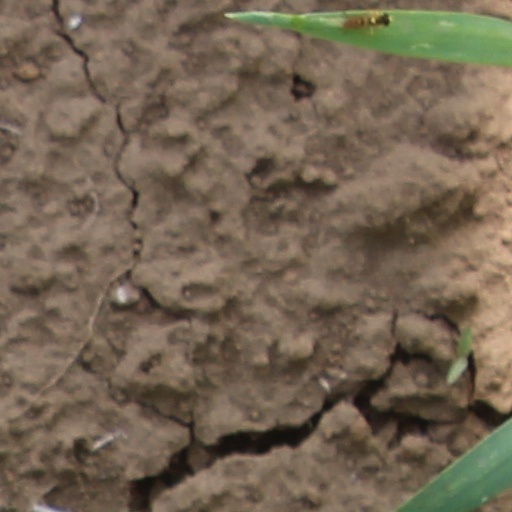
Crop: wheat